Jack Roxburgh

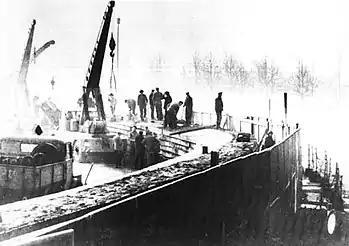
Black and white photo of construction workers, cranes and other equipement erecting the Berlin Wall

The 1962 Ice Hockey World Championships were scheduled to be hosted in Colorado Springs, Colorado, but the event was placed in jeopardy due to the political situation in Europe. When the Berlin Wall was constructed in 1961, NATO responded with travel restrictions which prevented the East Germany national ice hockey team from attending the World Championships. Roxburgh felt that politics should not affect sports, and the decision went against the goodwill and relations established by Canadian teams travelling behind the Iron Curtain. He called for the IIHF to unite in opposition to the NATO decision.